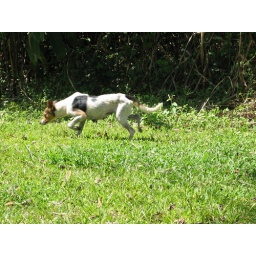
While I was resting, this dog was furiously running in circles around me as if looking for his keys.